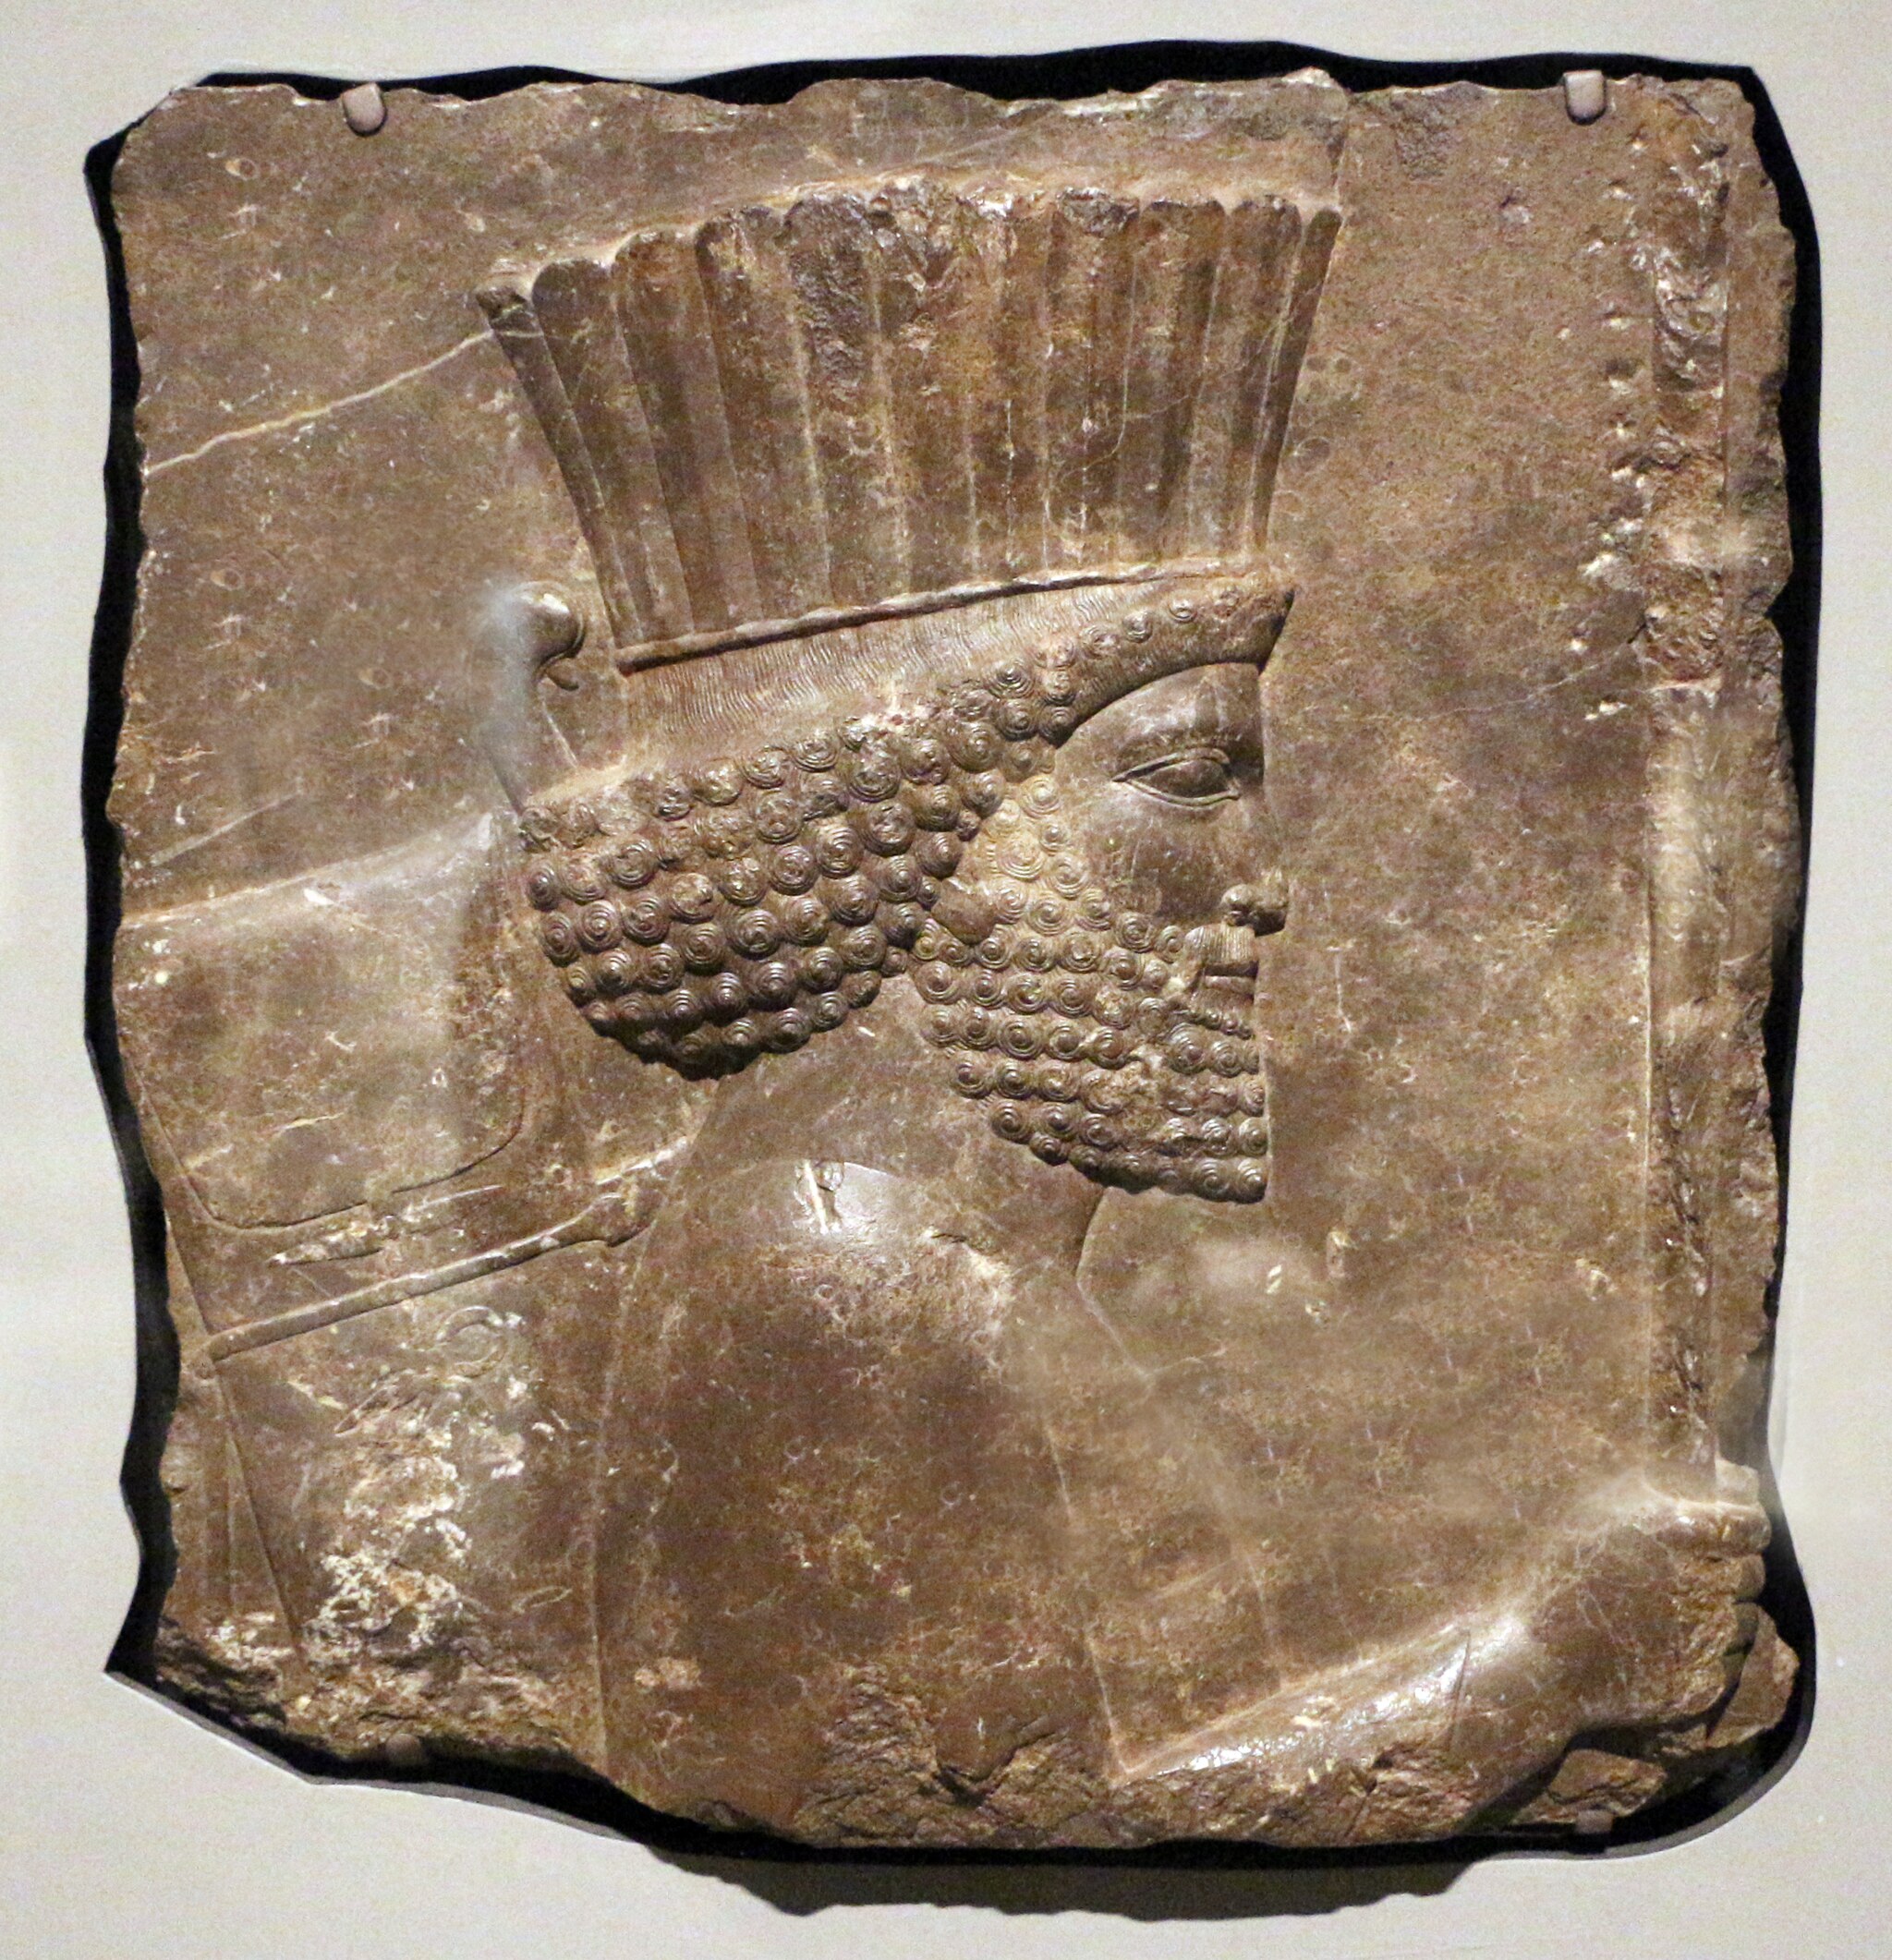
Title: Periodo achemenide, rilievo con guardia persiana, da persepoli, 480 ac ca. 01
Description: Near Eastern antiquities in the Cincinnati Art Museum
Date: 2016-11-04 00:23:19
Categories: Reliefs from Assyria, Self-published work, Photographs by User:Sailko, All media supported by Wikimedia CH, Images by Sailko - Supported by Wikimedia CH, Photographs of antiquities by User:Sailko - Sculptures, Reliefs from Persepolis, Near Eastern antiquities in the Cincinnati Art Museum